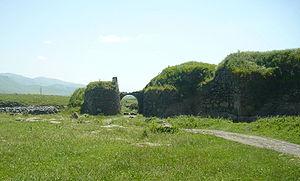
Loré, Lôrê, Lori ou Lorri est une ancienne ville arménienne située dans le nord de l'actuelle République, dans le marz de Lorri. Fondée au début du XIᵉ siècle, elle devient la capitale du royaume bagratide de Lorri en 1050. La ville subsiste jusqu'au XVIIIᵉ siècle avant de régresser à l'état de village, lequel est abandonné au début du XXᵉ siècle.